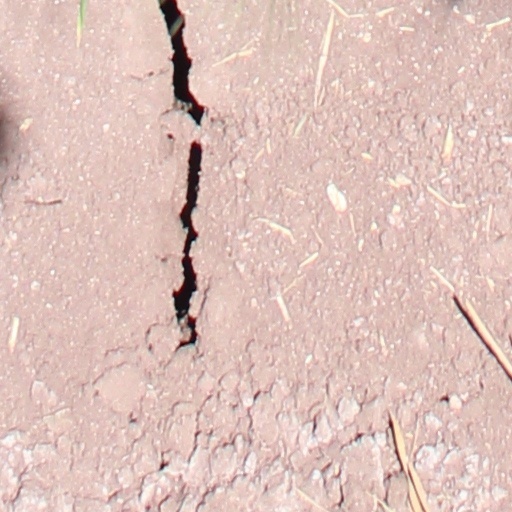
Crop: wheat